Vacuum brake

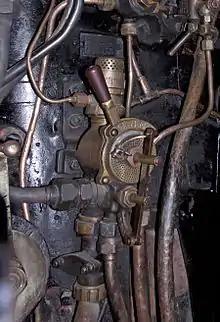
Driver's brake control in a Black 5

The vacuum brake is a braking system employed on trains and introduced in the mid-1860s. A variant, the automatic vacuum brake system, became almost universal in British train equipment and in countries influenced by British practice. Vacuum brakes also enjoyed a brief period of adoption in the United States, primarily on narrow-gauge railroads. Their limitations caused them to be progressively superseded by compressed air systems starting in the United Kingdom from the 1970s onward. The vacuum brake system is now obsolete; it is not in large-scale usage anywhere in the world, other than in South Africa, largely supplanted by air brakes.